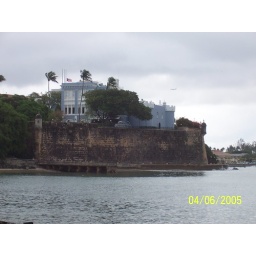
This is a large home built within the protection of the walls of the fort.